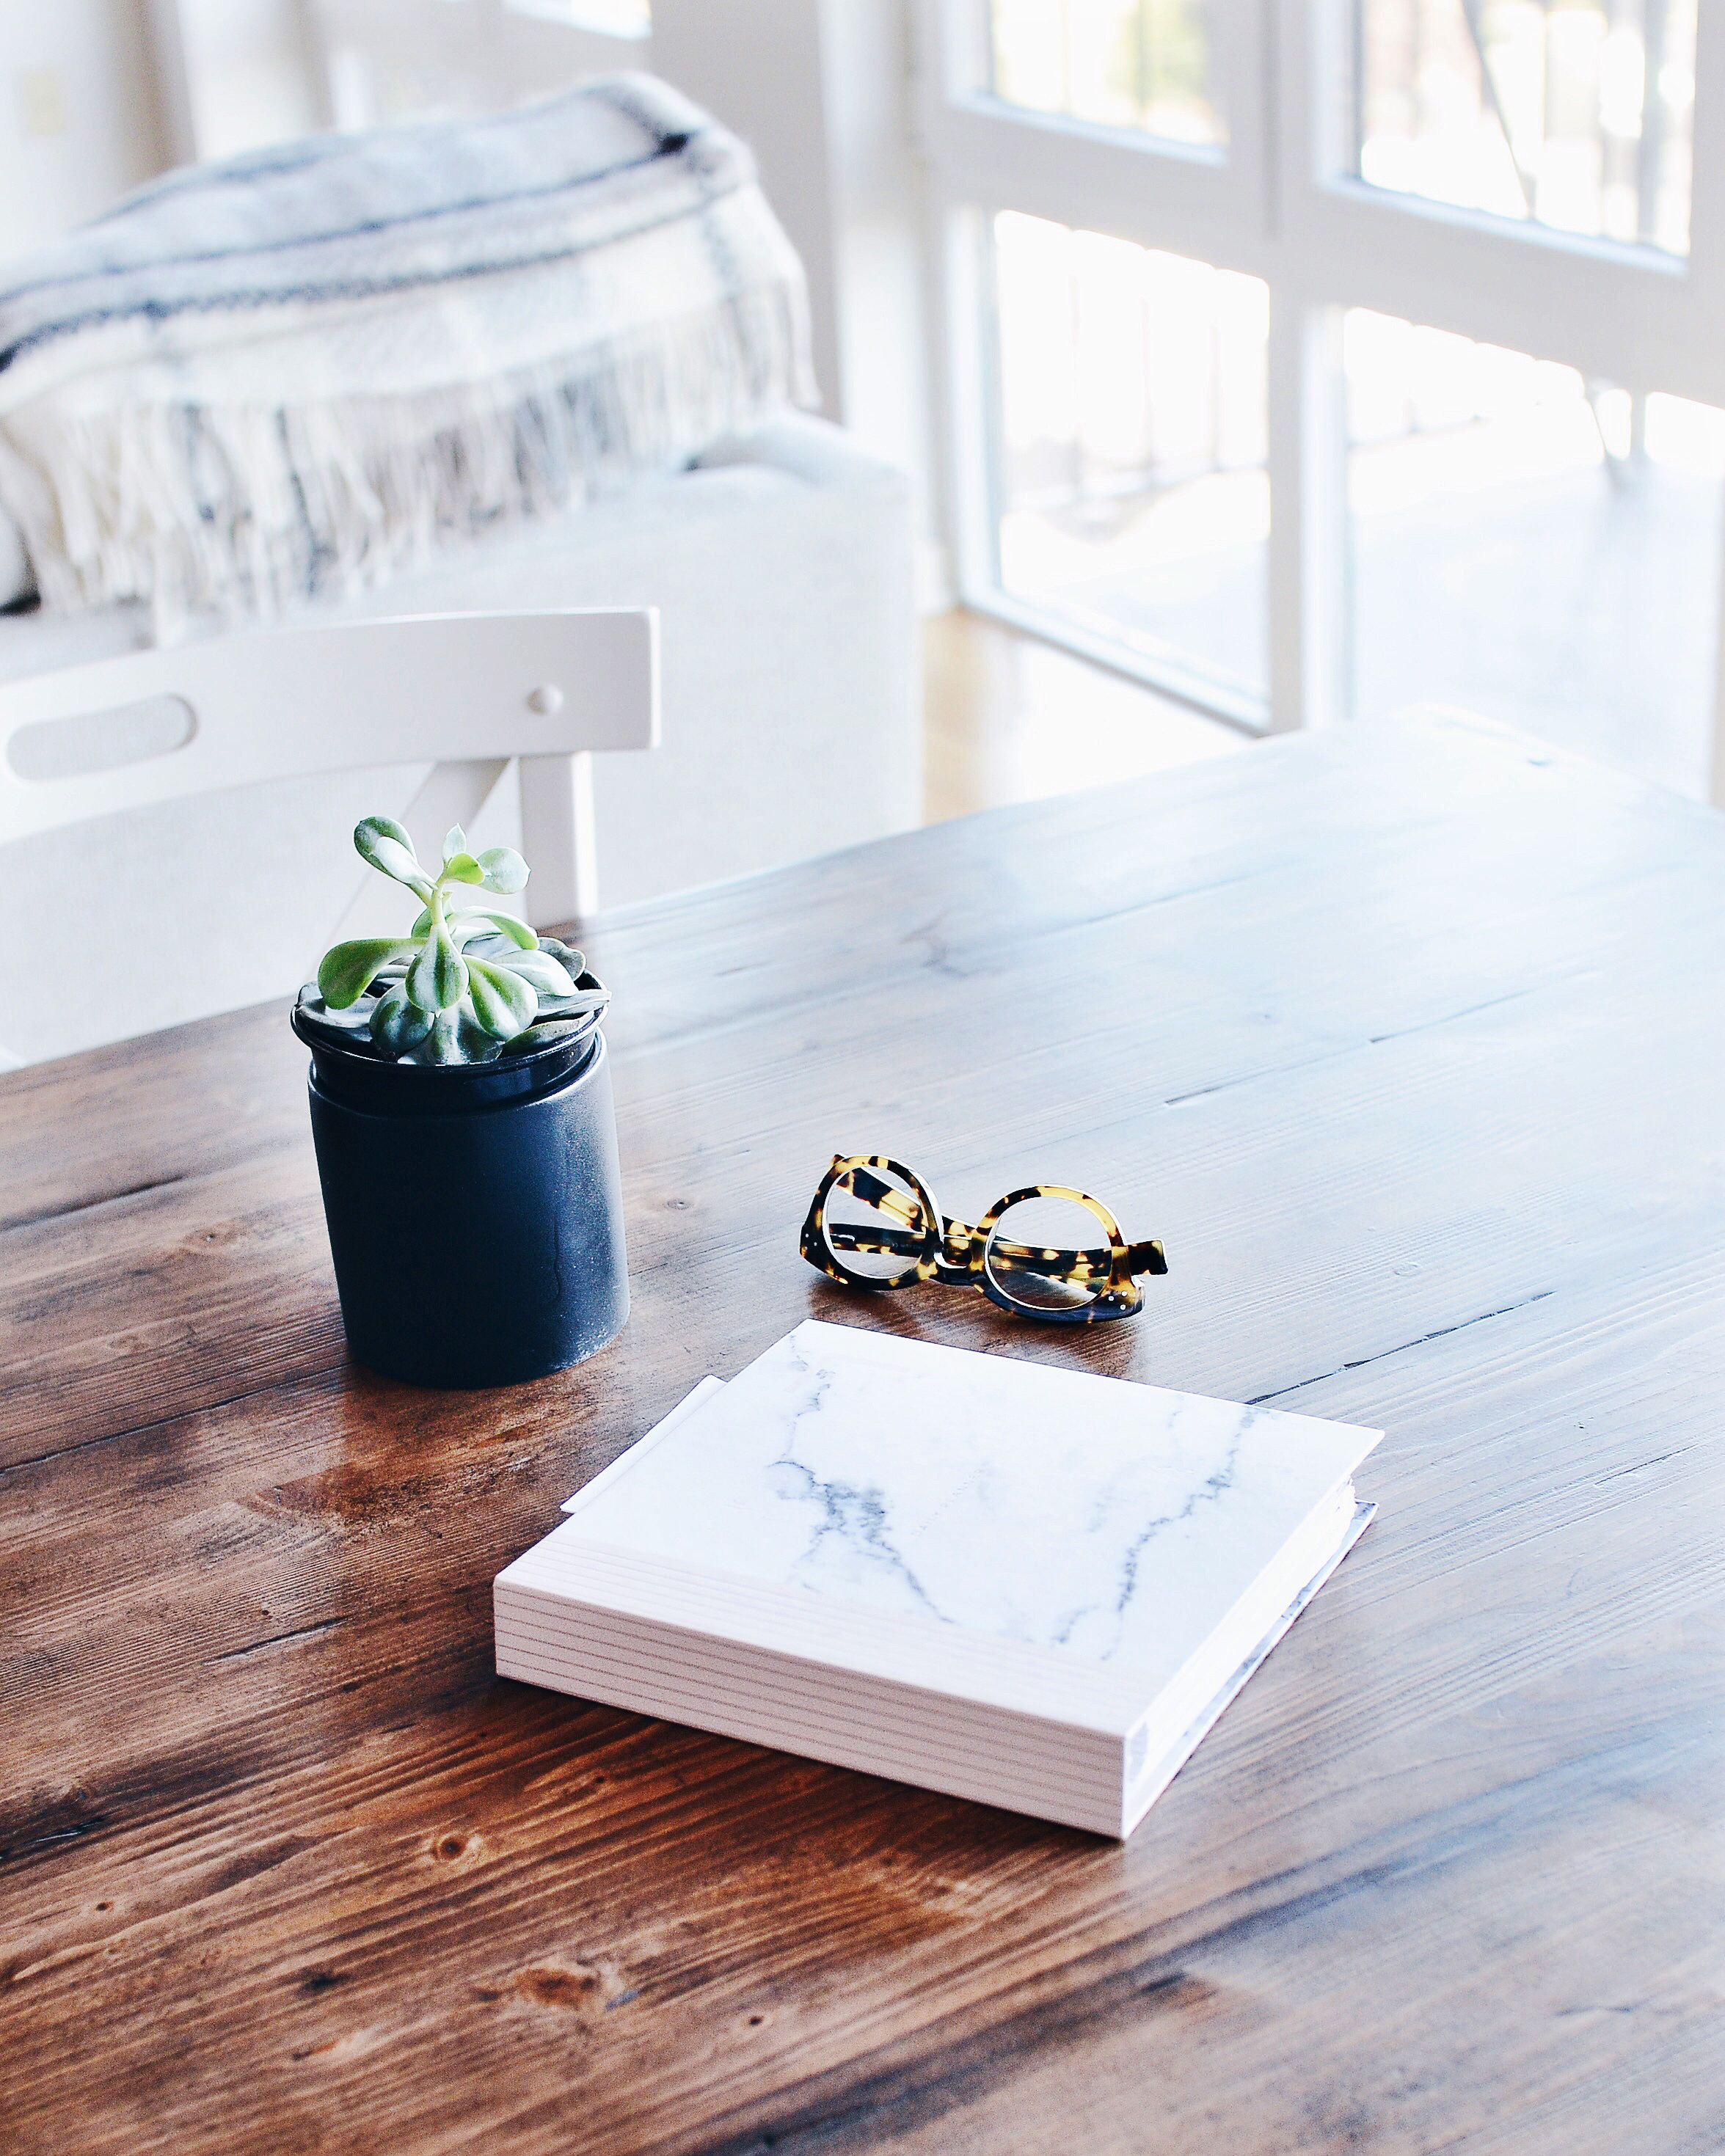
table, book, plant, wood, white, floor, ceramic, blue, succulent, furniture, room, material, textile, design, glasses, flooring